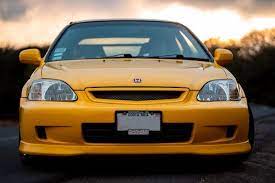
Vehicle type: Cars